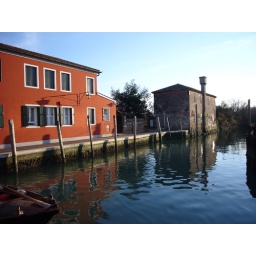
red house and canal in torcello island, venice laguna, italy